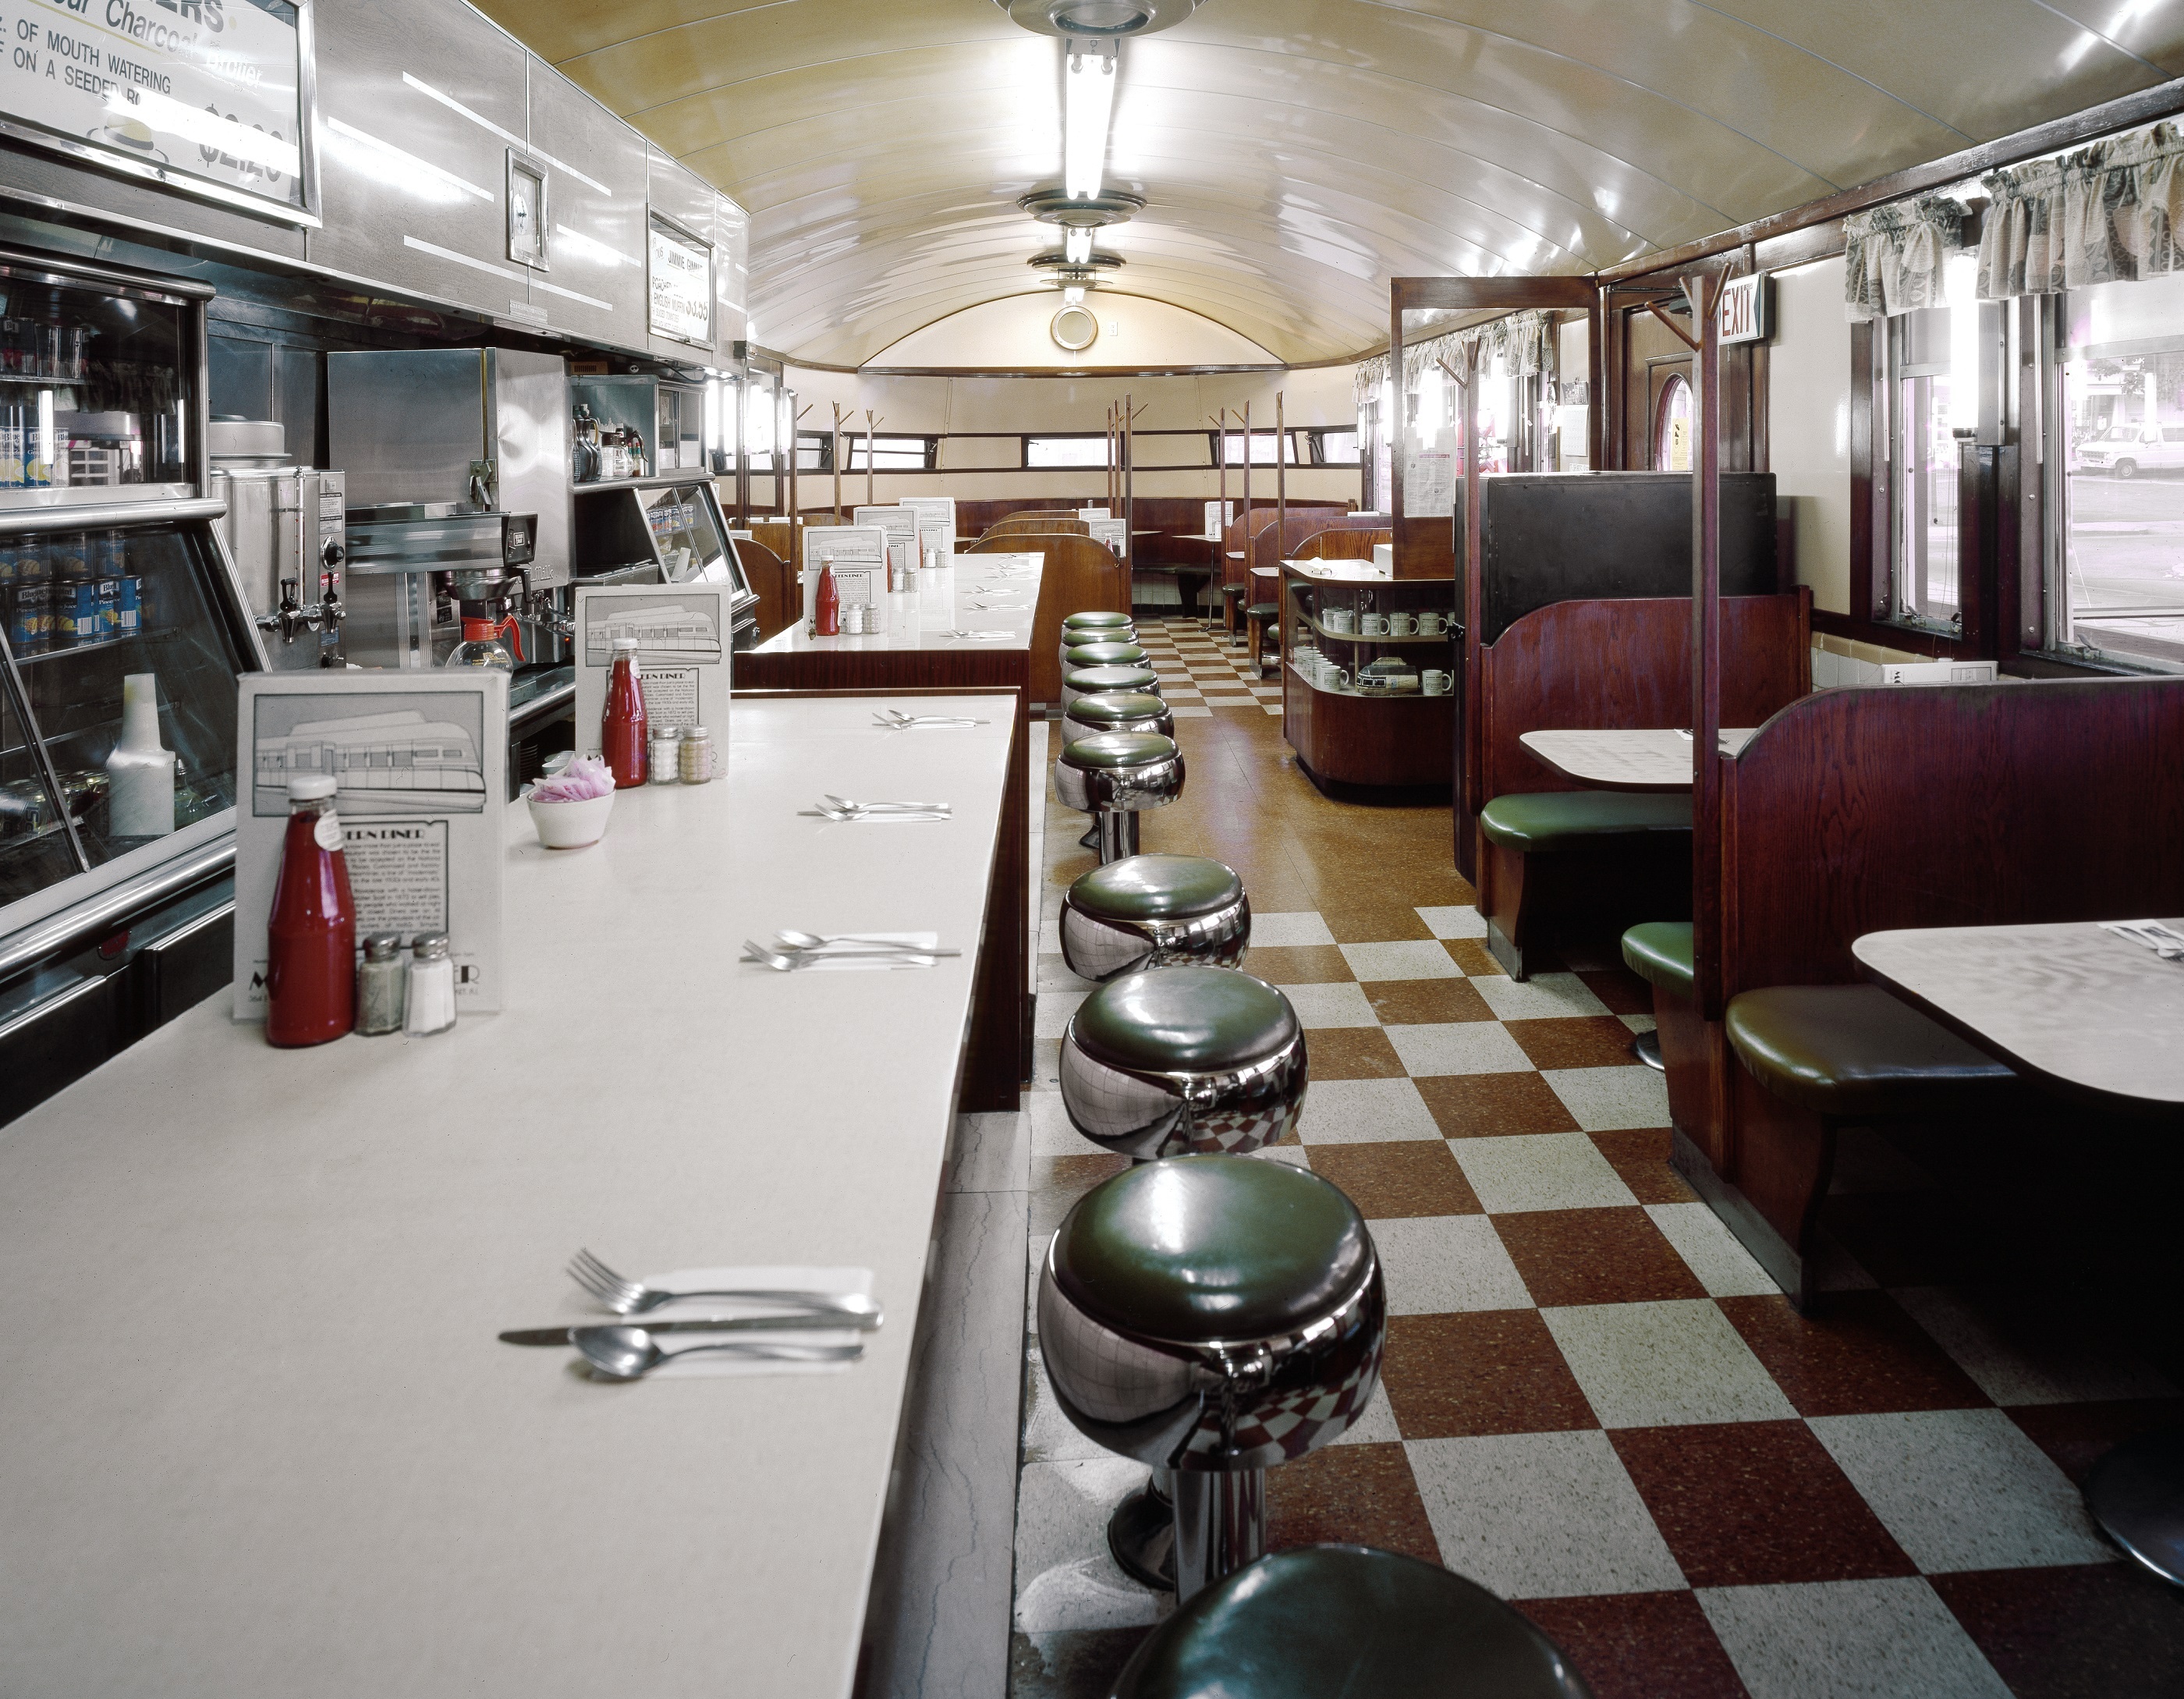
cafe, architecture, interior, restaurant, parking, urban, transport, counter, food, vehicle, culinary, menu, diner, empty, room, public transport, interior design, meals, service, stools